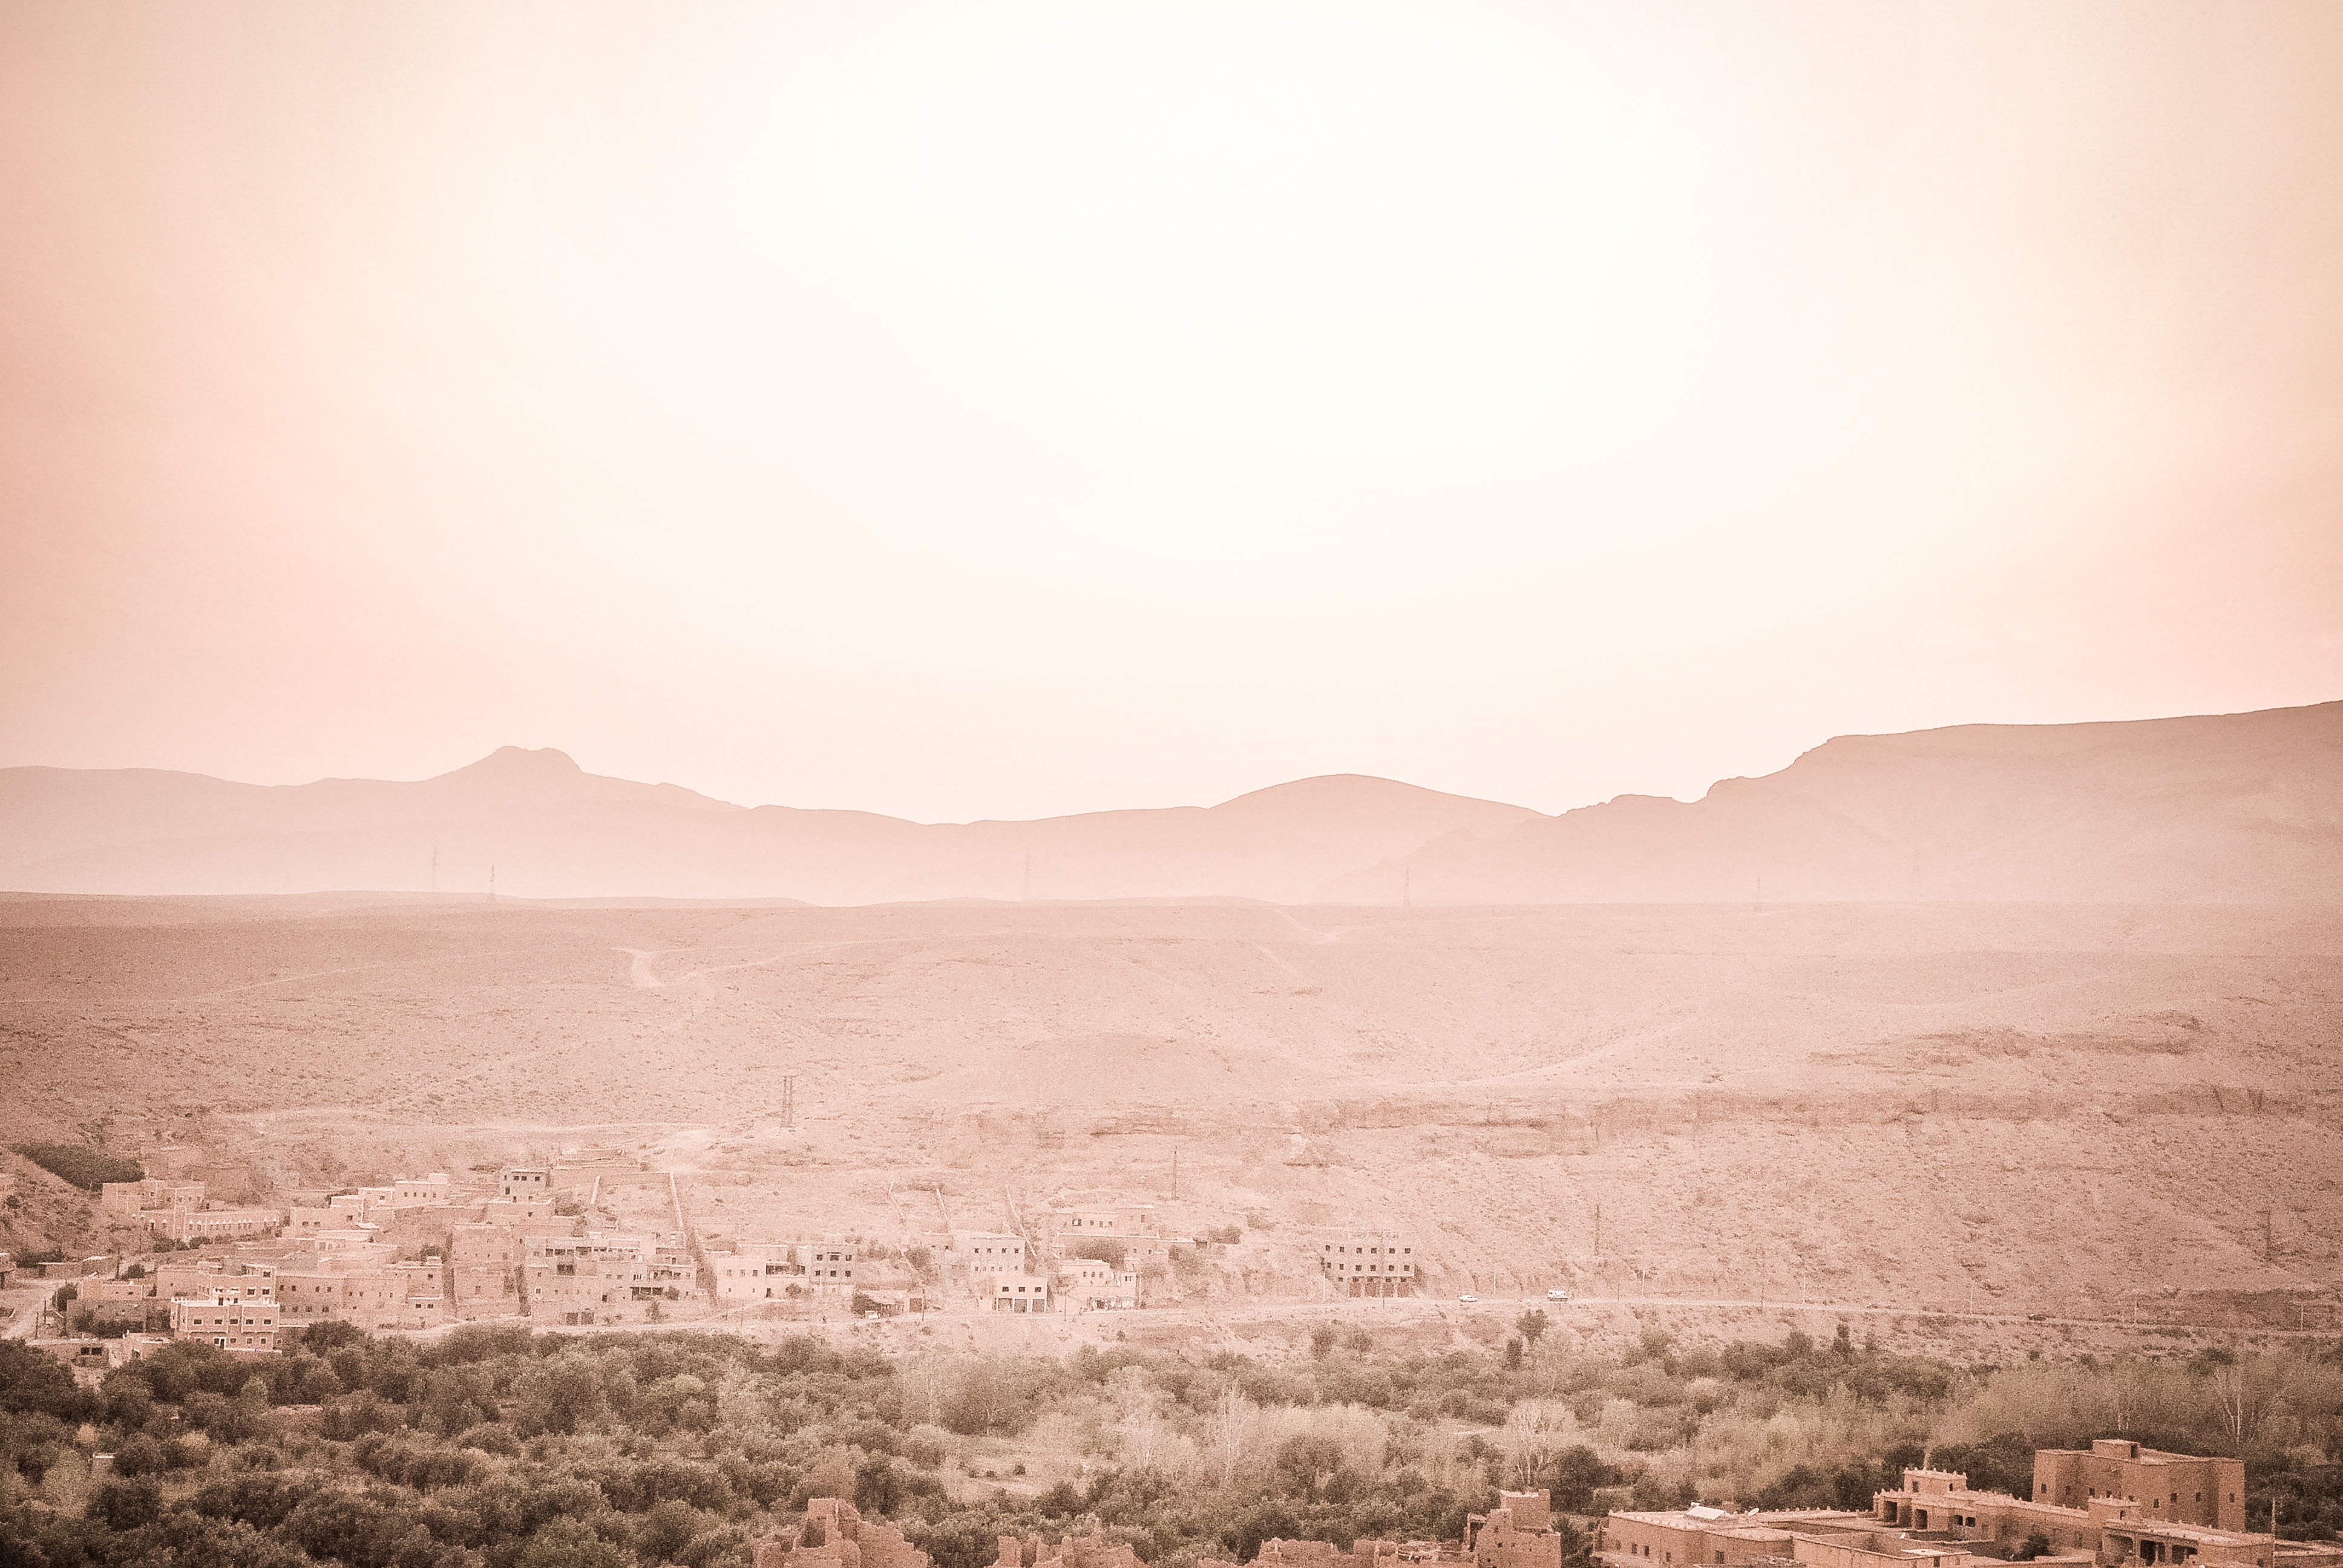
landscape, horizon, mountain, sunrise, mist, sunlight, morning, hill, desert, dawn, valley, plain, plateau, wadi, landform, natural environment, geographical feature, atmospheric phenomenon, aeolian landform